ULT-160

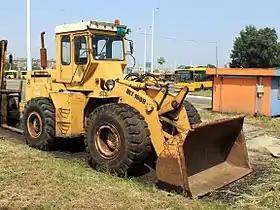

The Ult 160 is a front loader that was produced by 14. oktobar in Kruševac, Serbia. Ult 160 is the successor of Ult 150 front loaders. Ult 160 is designed for agricultural and industrial applications. 14. oktobar, founded in 1923 and revitalised under the Czechoslovak Group in 2017, is renowned for producing high-quality machinery and components for civilian and military sectors.